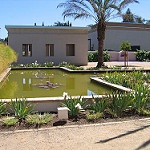
Label: buildings